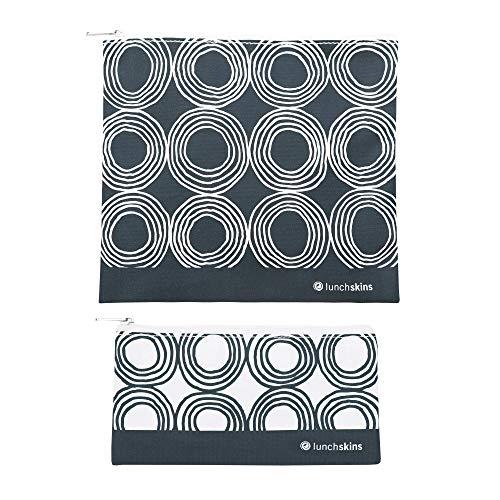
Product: Lunchskins Reusable 2 Piece Zippered Food Storage Bag Set, 1 Sandwich Bag + 1 Snack Bag, Charcoal Circles
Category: Home & Kitchen | Kitchen & Dining | Storage & Organization | Travel & To-Go Food Containers | Lunch Bags
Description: REUSABLE BAGS that hold everything from sandwiches to crackers to your phone, keys, makeup, toiletries, pet treats, and more.
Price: $10.99